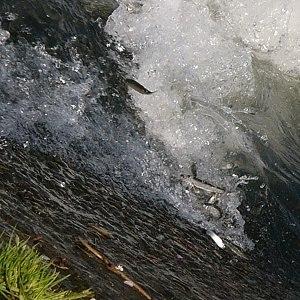
L'ayu est une espèce de poissons, la seule du genre Plecoglossus et de la famille Plecoglossidae. Originaire de l'écozone Paléarctique, il est présent dans les rivières, les lacs, et les eaux côtières à l'ouest d'Hokkaidō au Japon, au sud de la péninsule de Corée, en Chine, à Taiwan ou encore à Hong Kong.